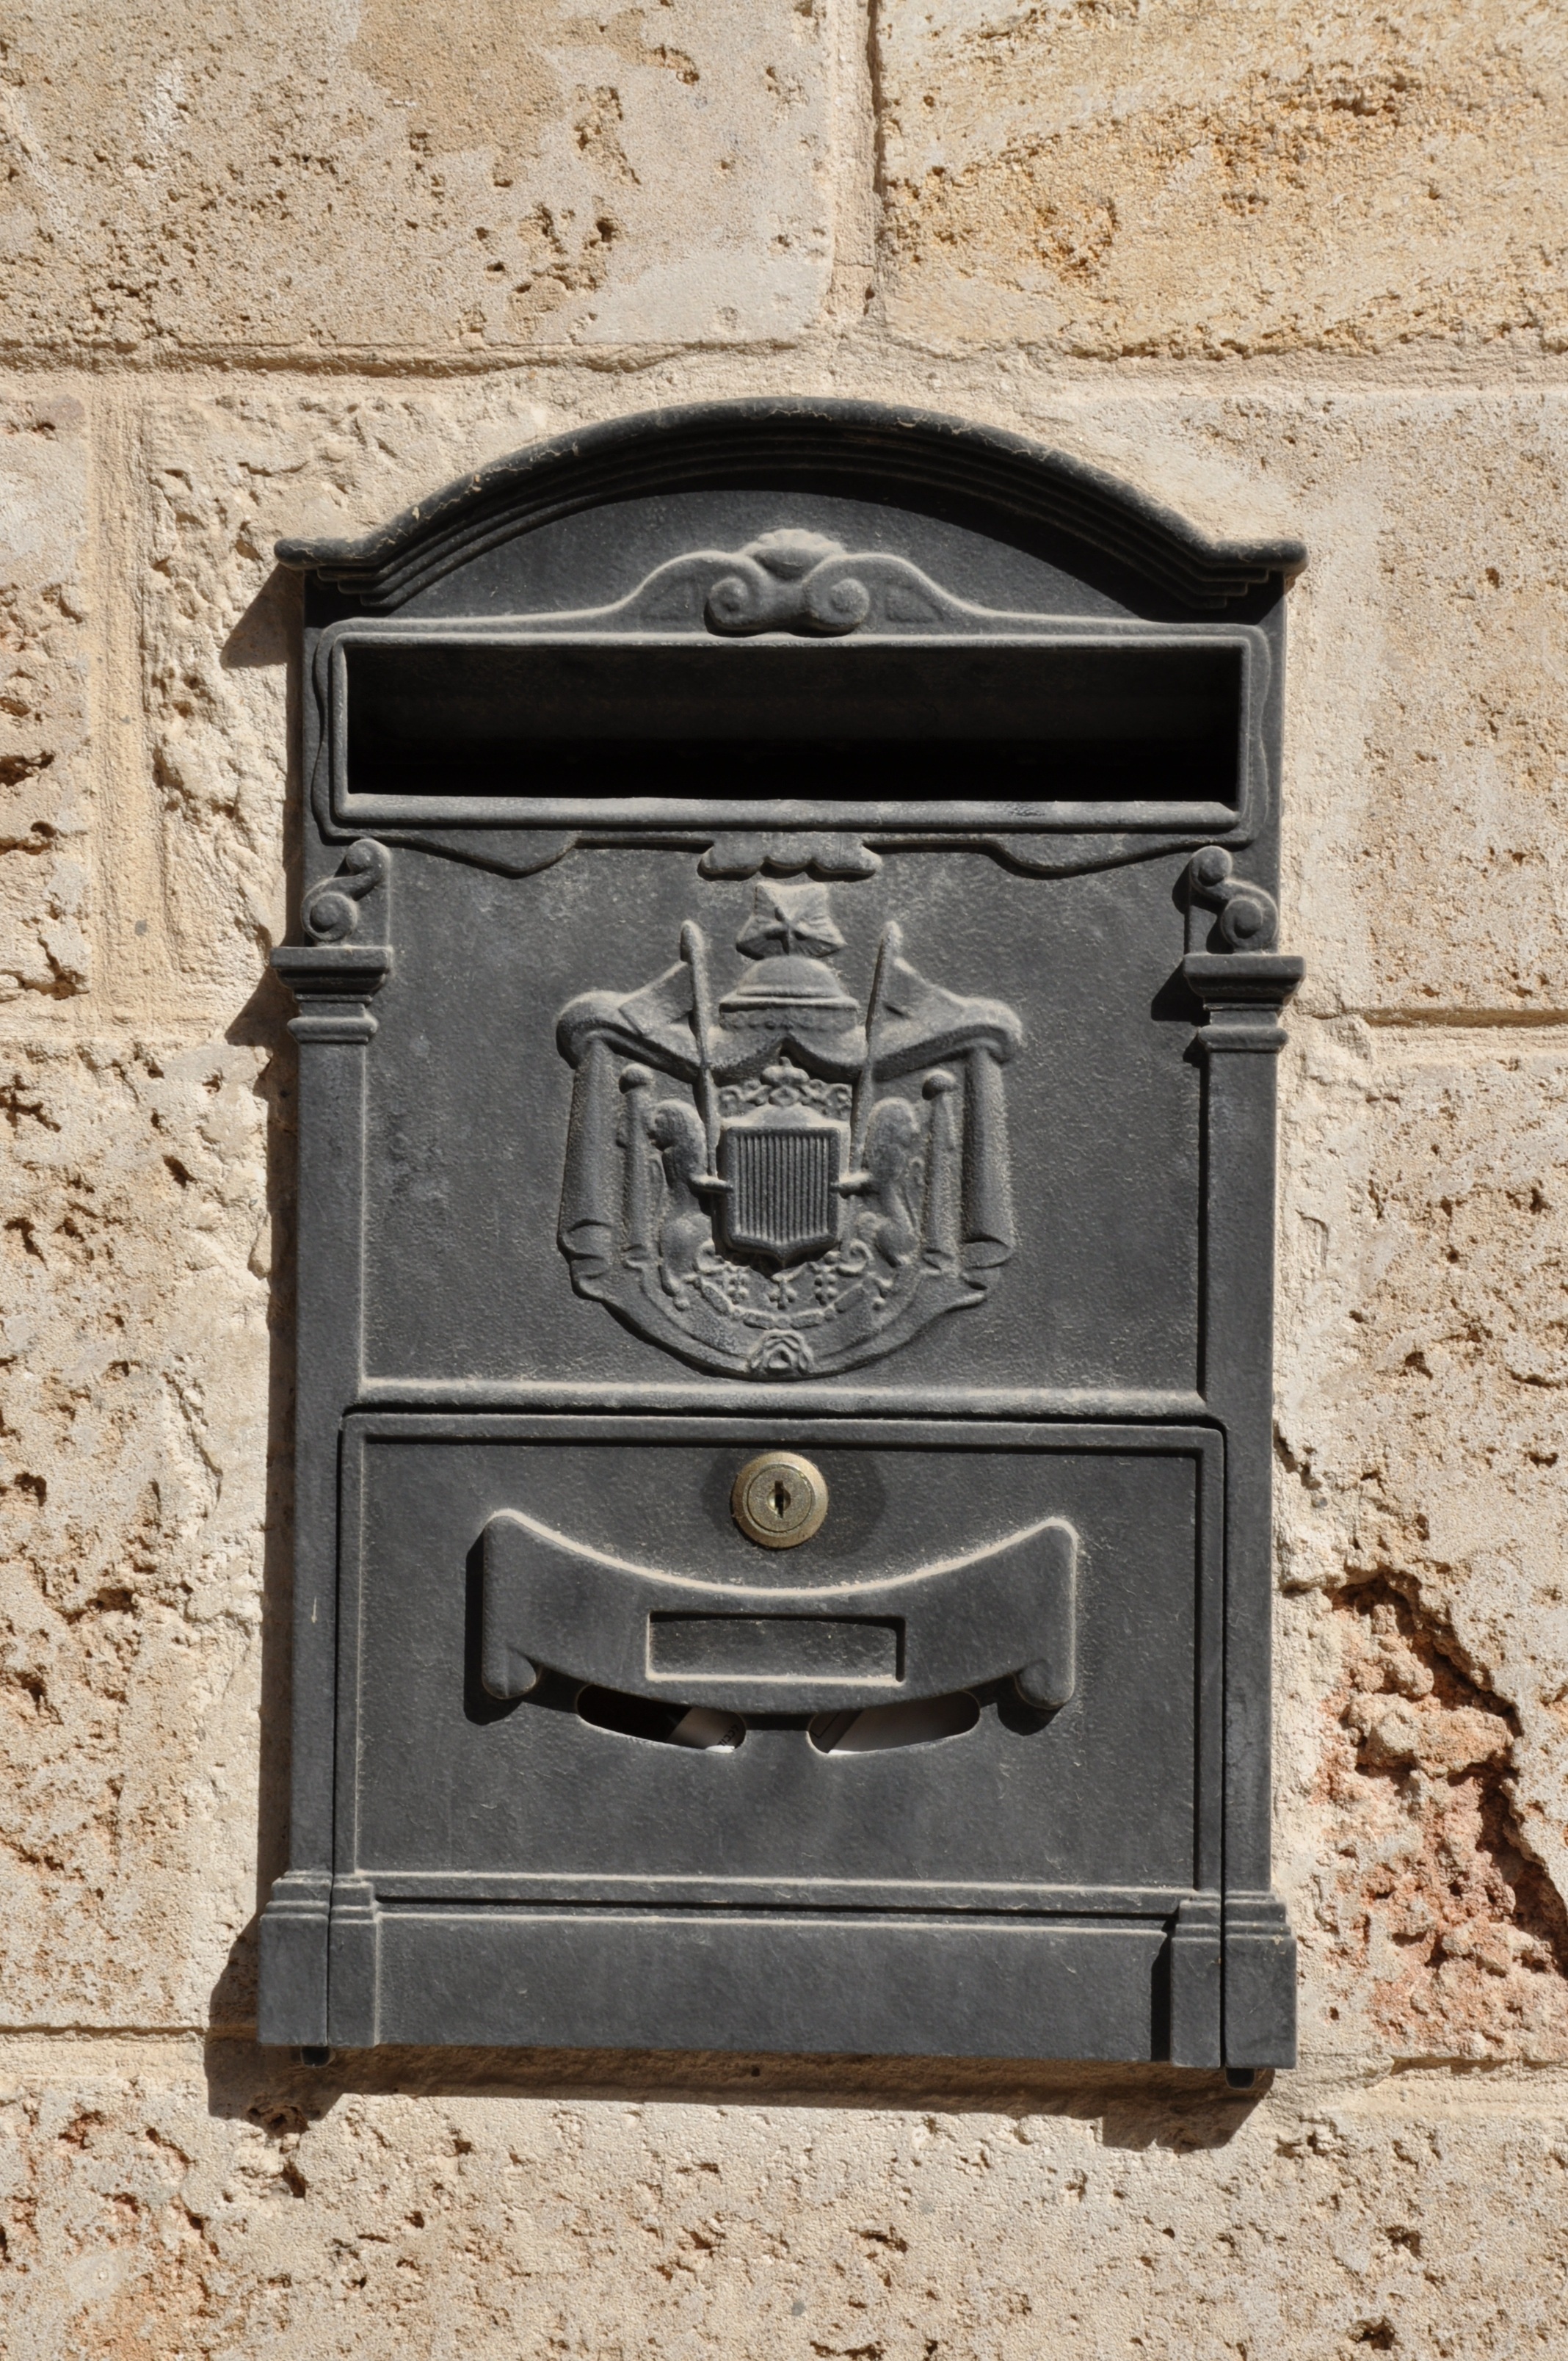
post, metal, communication, furniture, mailbox, mail, grey, letter box, letterbox, delivery, send, post box